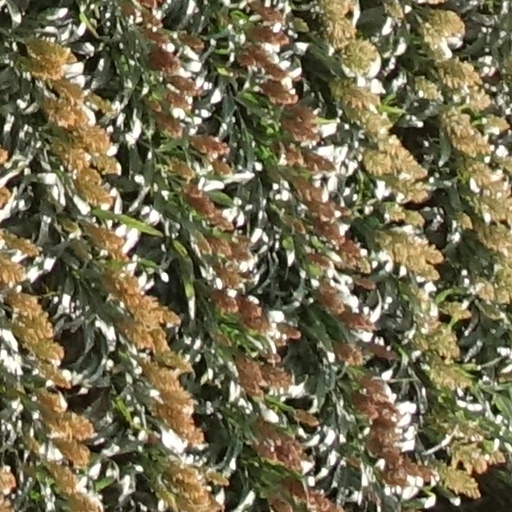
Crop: sorghum